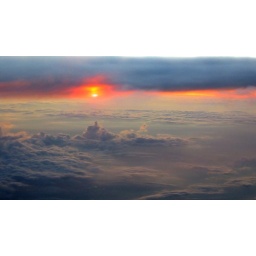
somewhere above the atlantic ocean taken from airplane